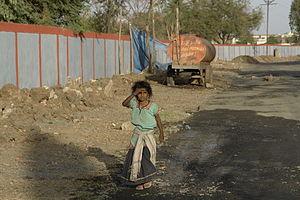
Jeune fille près de l'usine Union Carbide, Bhopal, India.